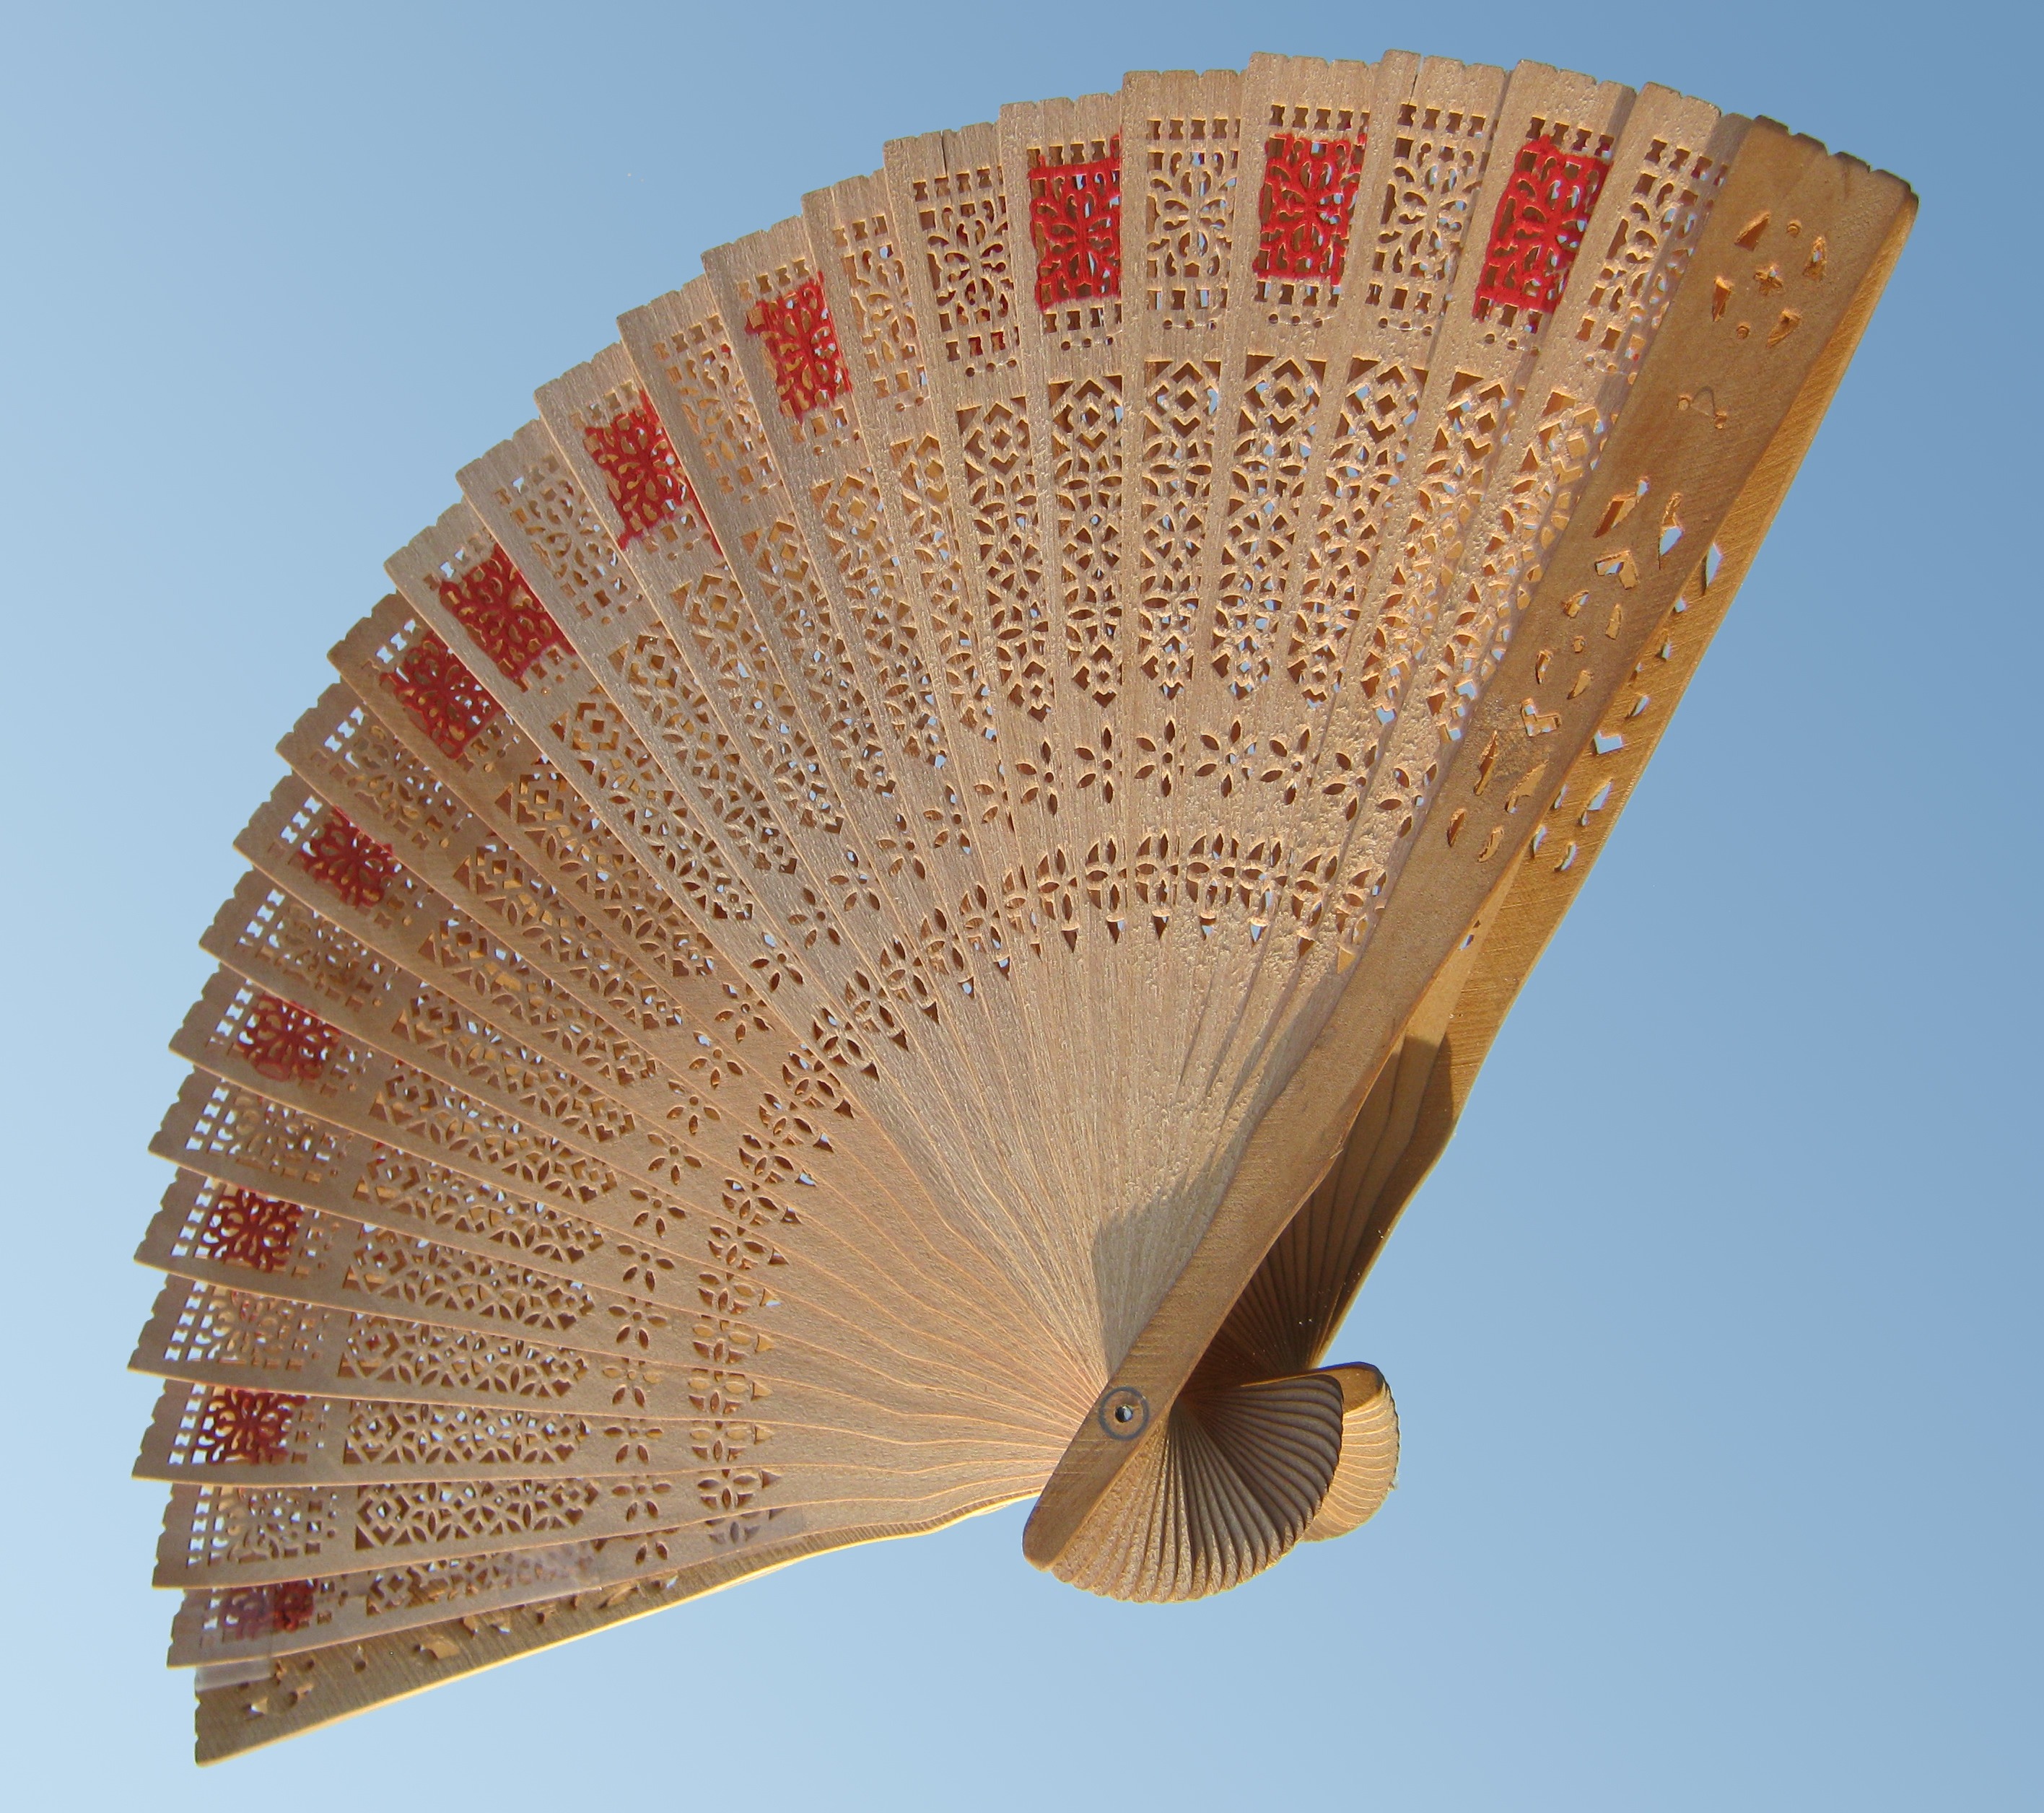
wing, wood, chinese, subjects, fashion accessory, hand fan, verzeirt